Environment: real
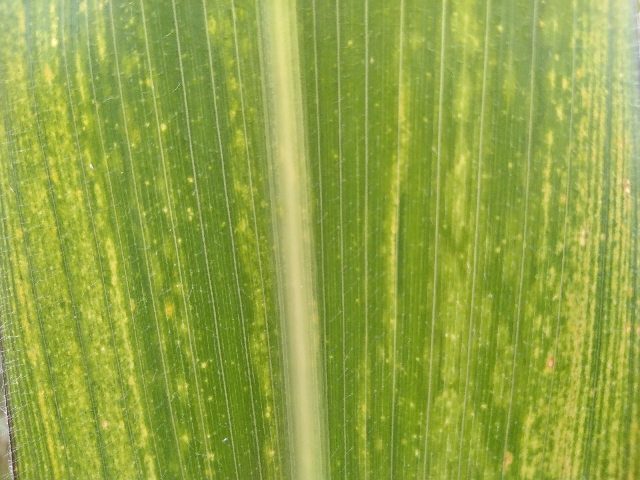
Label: lethal_necrosis